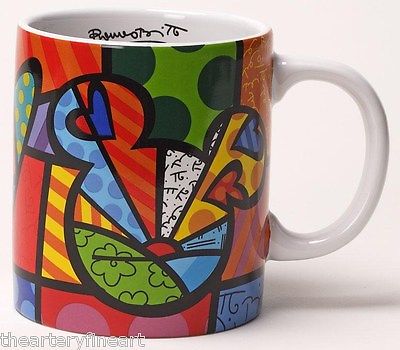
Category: mug